Grand Canyon–Parashant National Monument

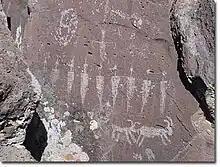
Petroglyphs at Grand Canyon–Parashant

So far, a 2005 expedition to examine 24 caves in the park has produced two new species of millipede, the first barklouse discovered in North America, a whole new genus of cricket and four new cricket species.